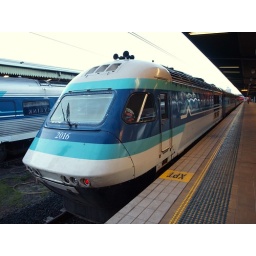
Seen at Sydney Terminal on the Casino XPT on Saturday 10/10/09 in the old blue and white livery